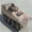
Label: tank